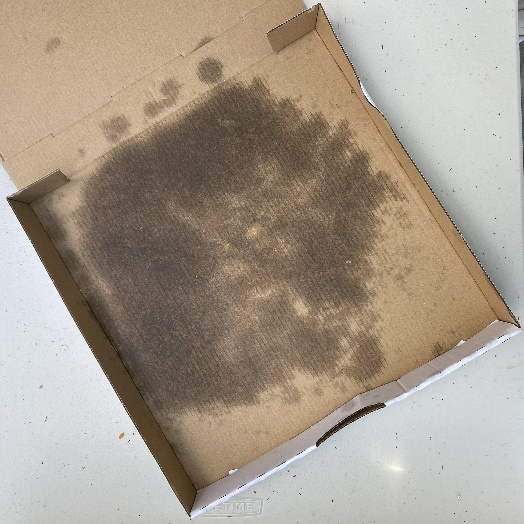
Label: Cardboard